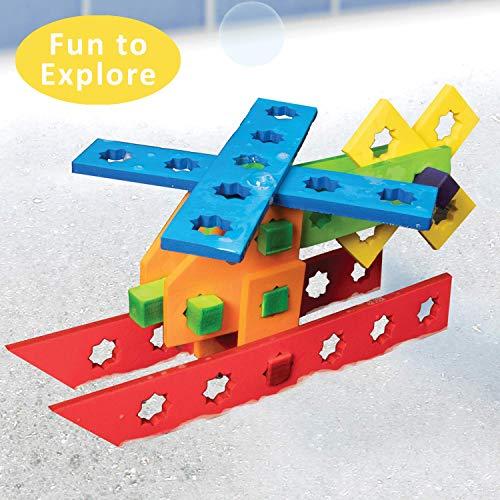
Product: BathBlocks STEM Floating Construction Set
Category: Toys & Games | Building Toys
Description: BathBlocks floating construction set lets children create boats, bridges, towers, houses, and more in the bath.
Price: $24.99
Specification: ProductDimensions:11x8x5inches|ItemWeight:9.6ounces|ShippingWeight:9.6ounces(Viewshippingratesandpolicies)|ASIN:B07V21FT6H|Itemmodelnumber:24050|Manufacturerrecommendedage:36months-8years